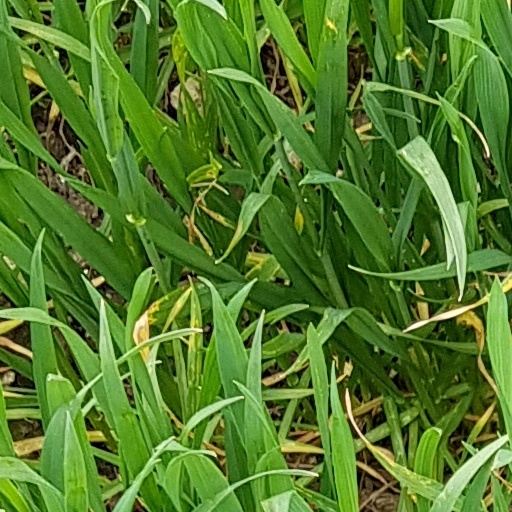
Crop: wheat